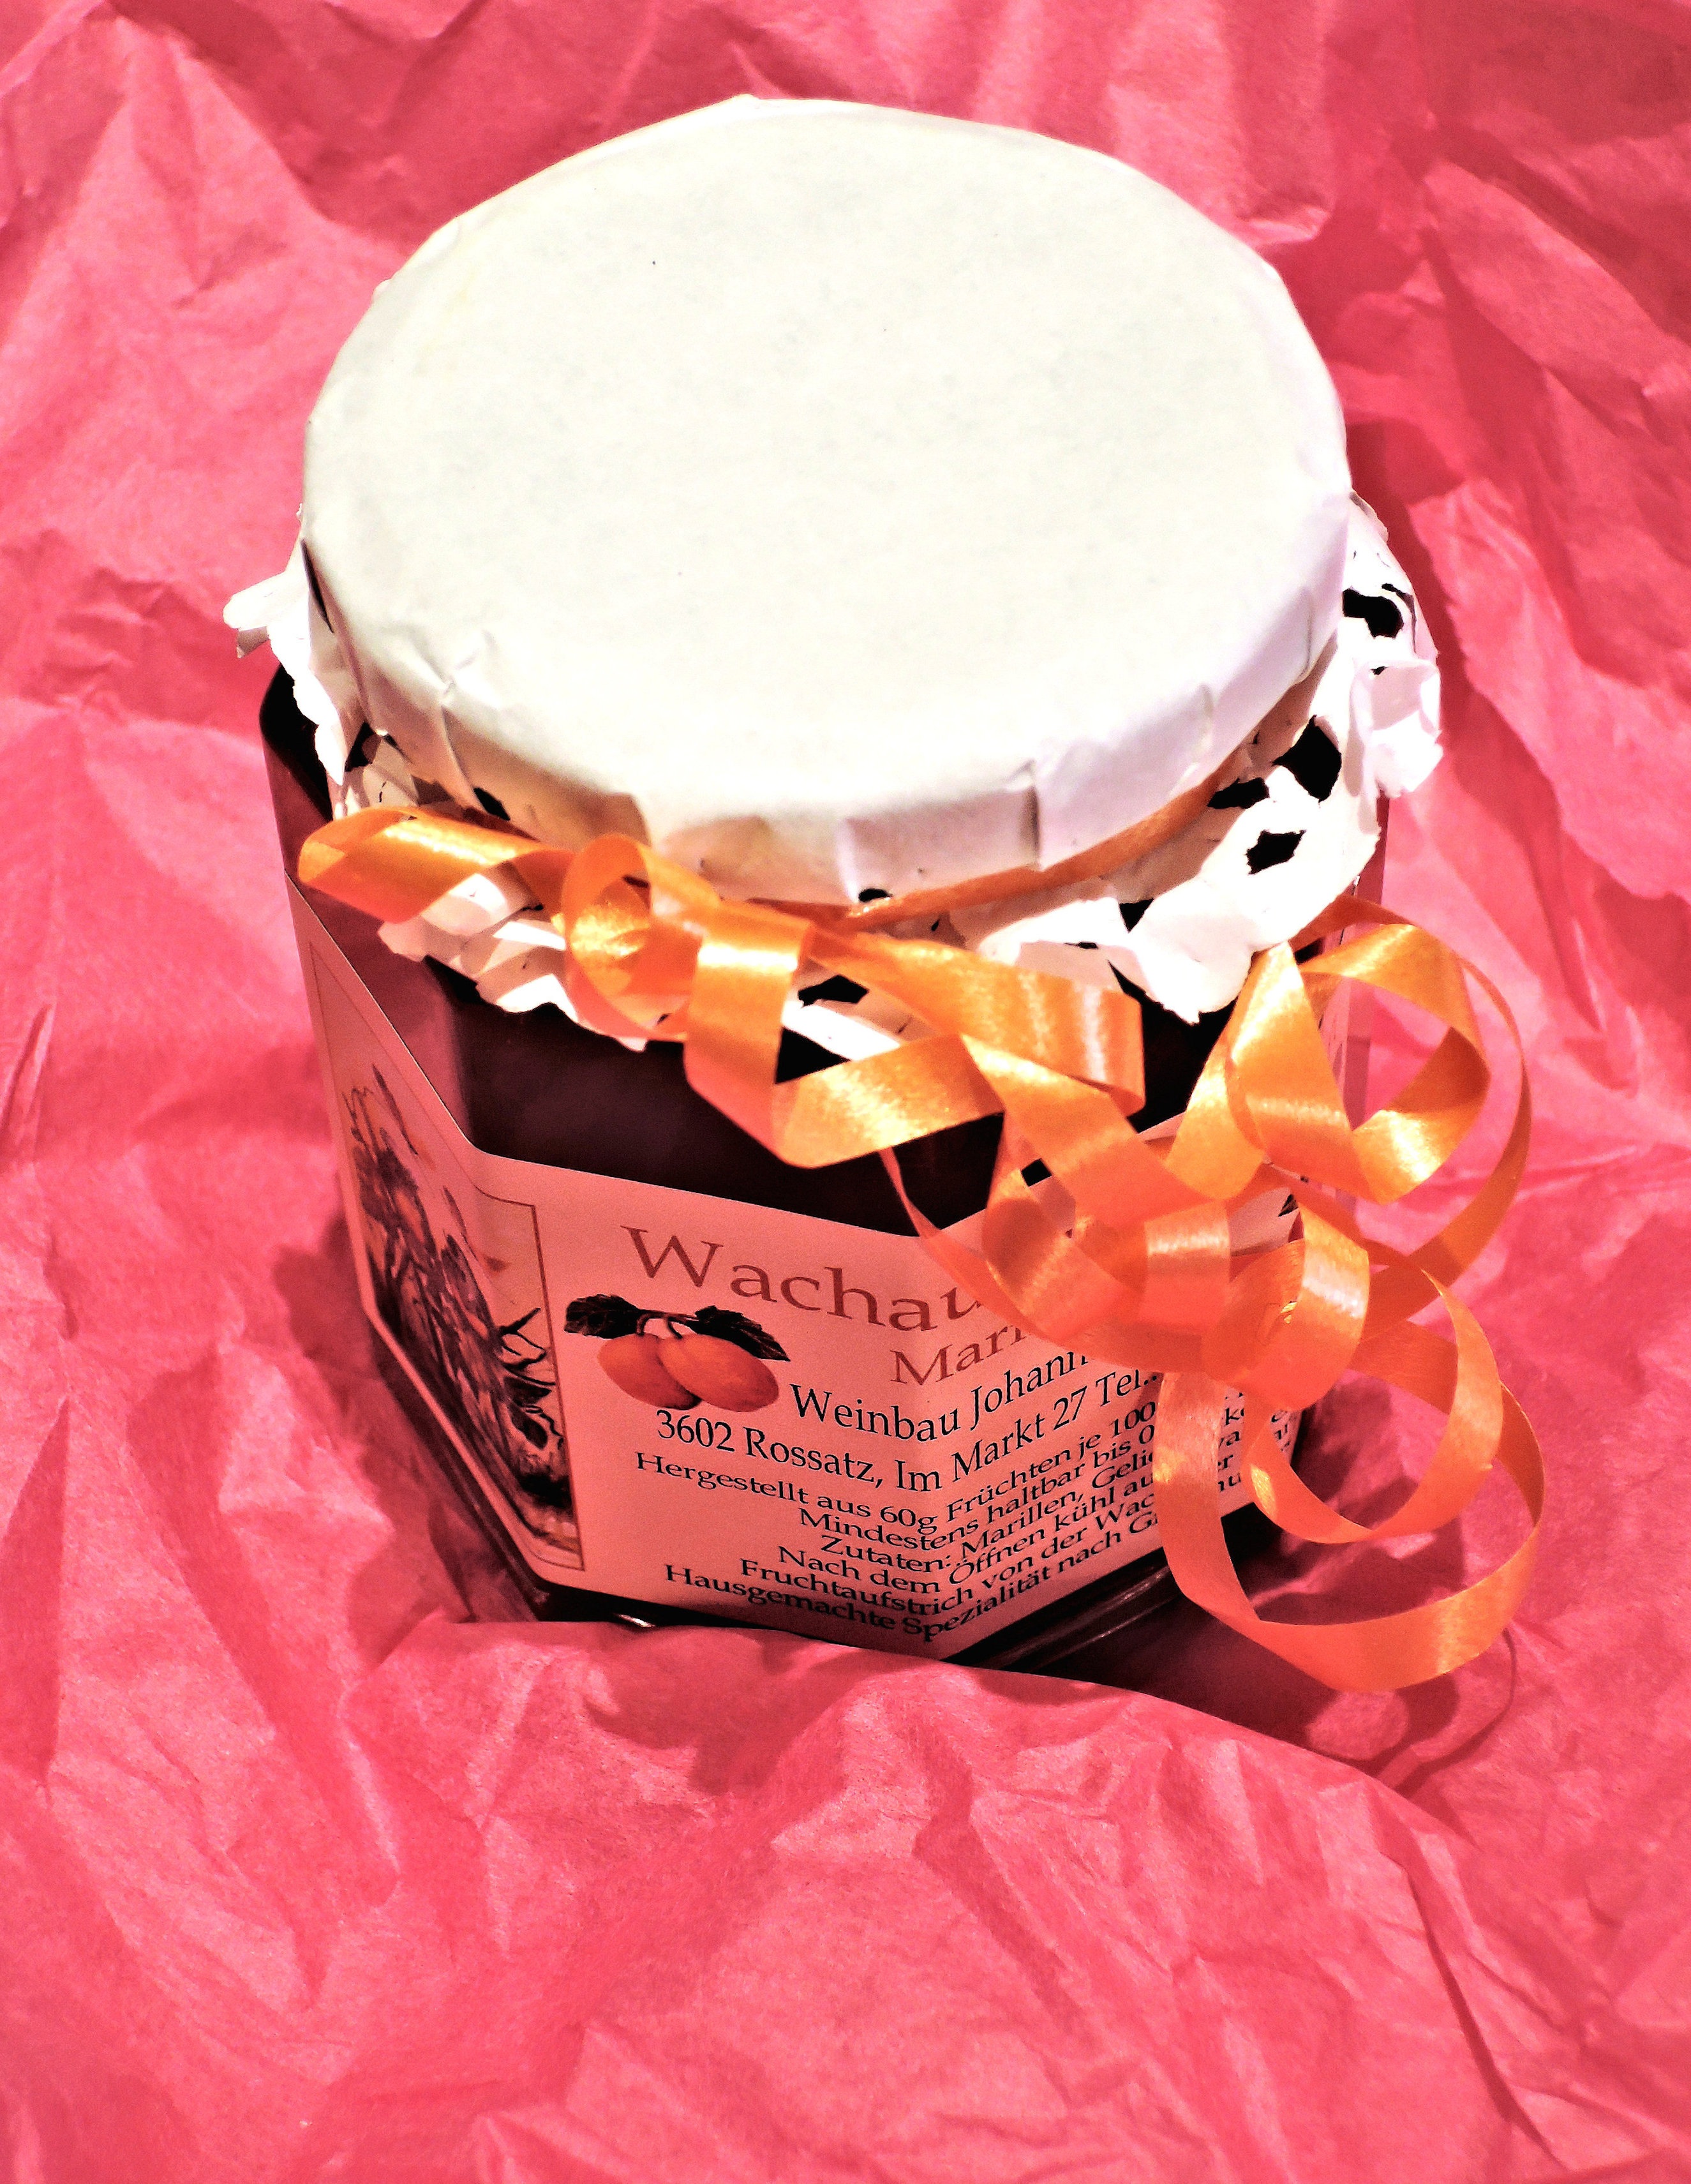
food, pink, dessert, crafts, icing, ribbons, flavor, gift idea, apricot preserves, gift paper